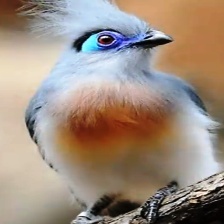
Species: CRESTED COUA
Scientific name: COUA CRISTATA